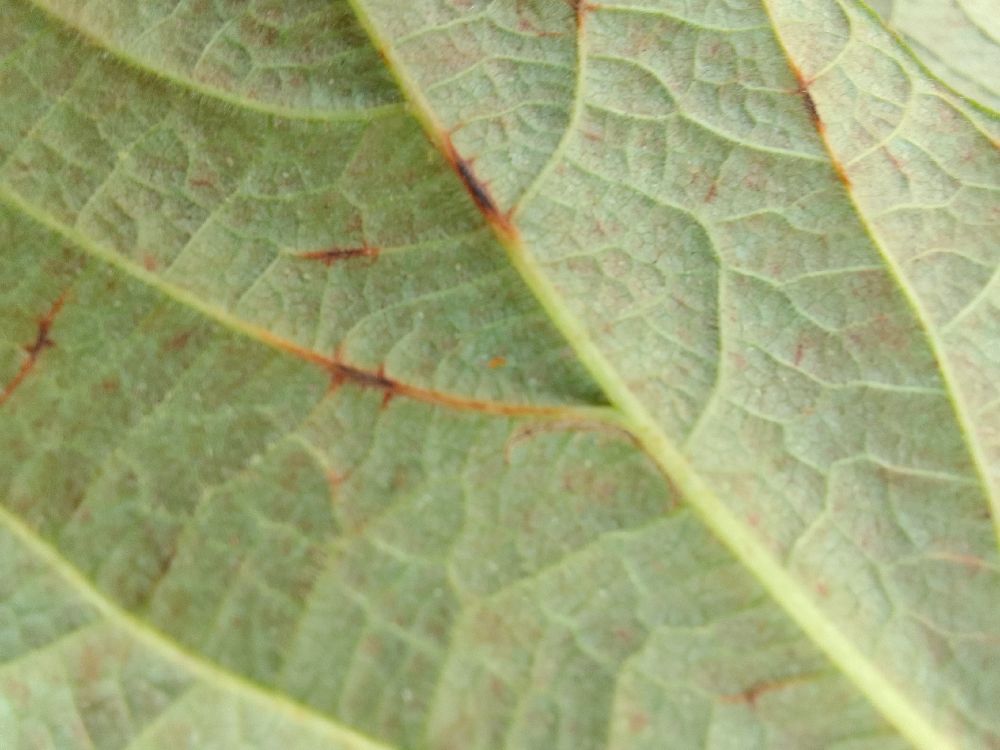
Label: anthracnose